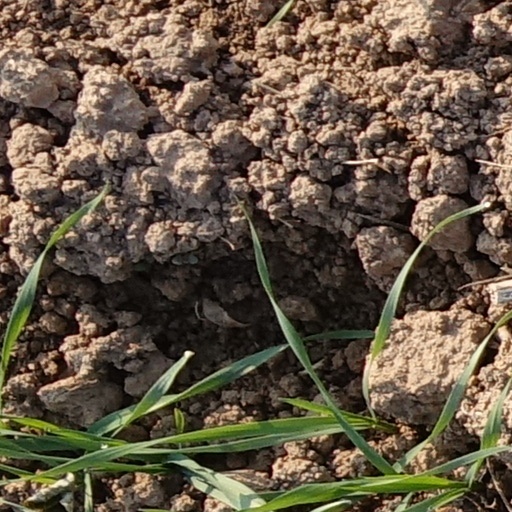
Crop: wheat